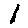
Label: 1